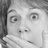
Emotion: surprise